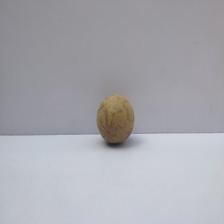
Size: Small